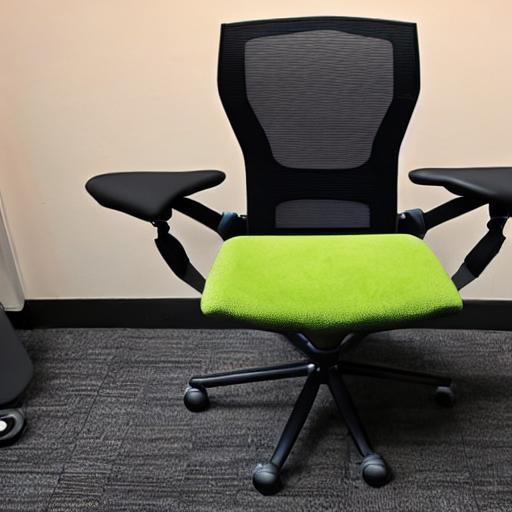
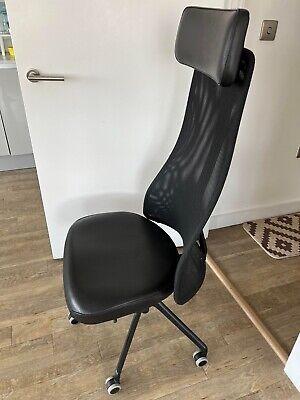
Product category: items_chair
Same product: no